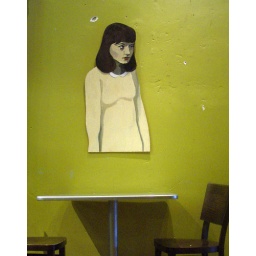
cut-out girl in cream dress